Diesel motorcycle

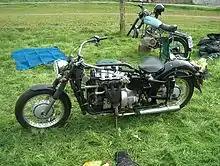
Diesel conversion of existing motorcycle

A diesel motorcycle is a motorcycle with a diesel engine.